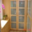
Label: wardrobe